Alarm Bells

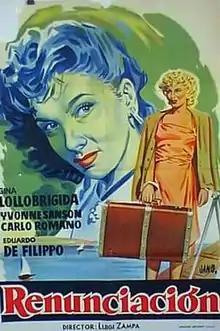
Spanish film poster

Alarm Bells is a 1949 Italian drama film directed by Luigi Zampa and starring Gina Lollobrigida, Yvonne Sanson and Eduardo De Filippo.